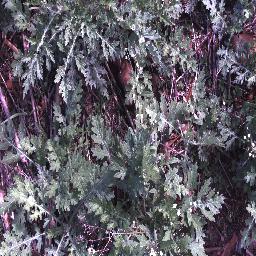
Label: parthenium